Question: What is on her face?
Tambaya: Mene a fuskar ta?
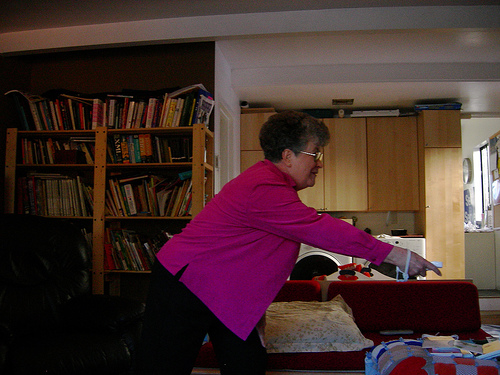
Answer: Glasses.
Amsa: Madubi ido .